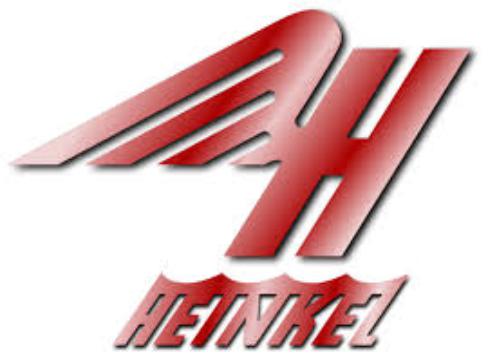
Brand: Heinkel
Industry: Transportation